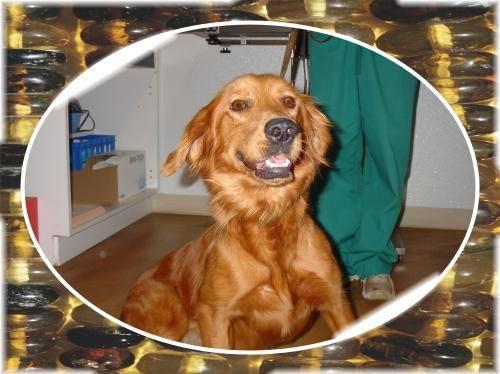
dog